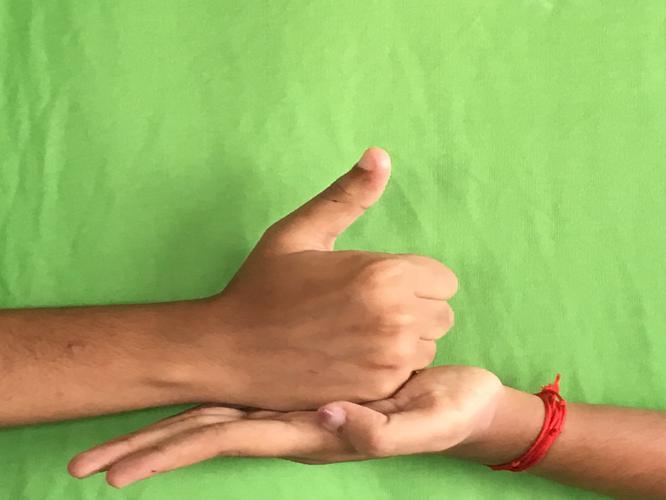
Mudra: Shivalinga
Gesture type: double_hand